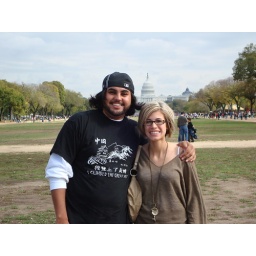
Brown kids in front of the white house in washington dc